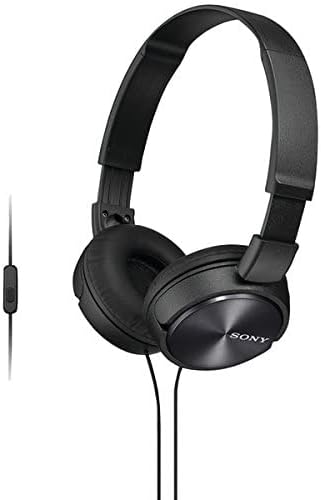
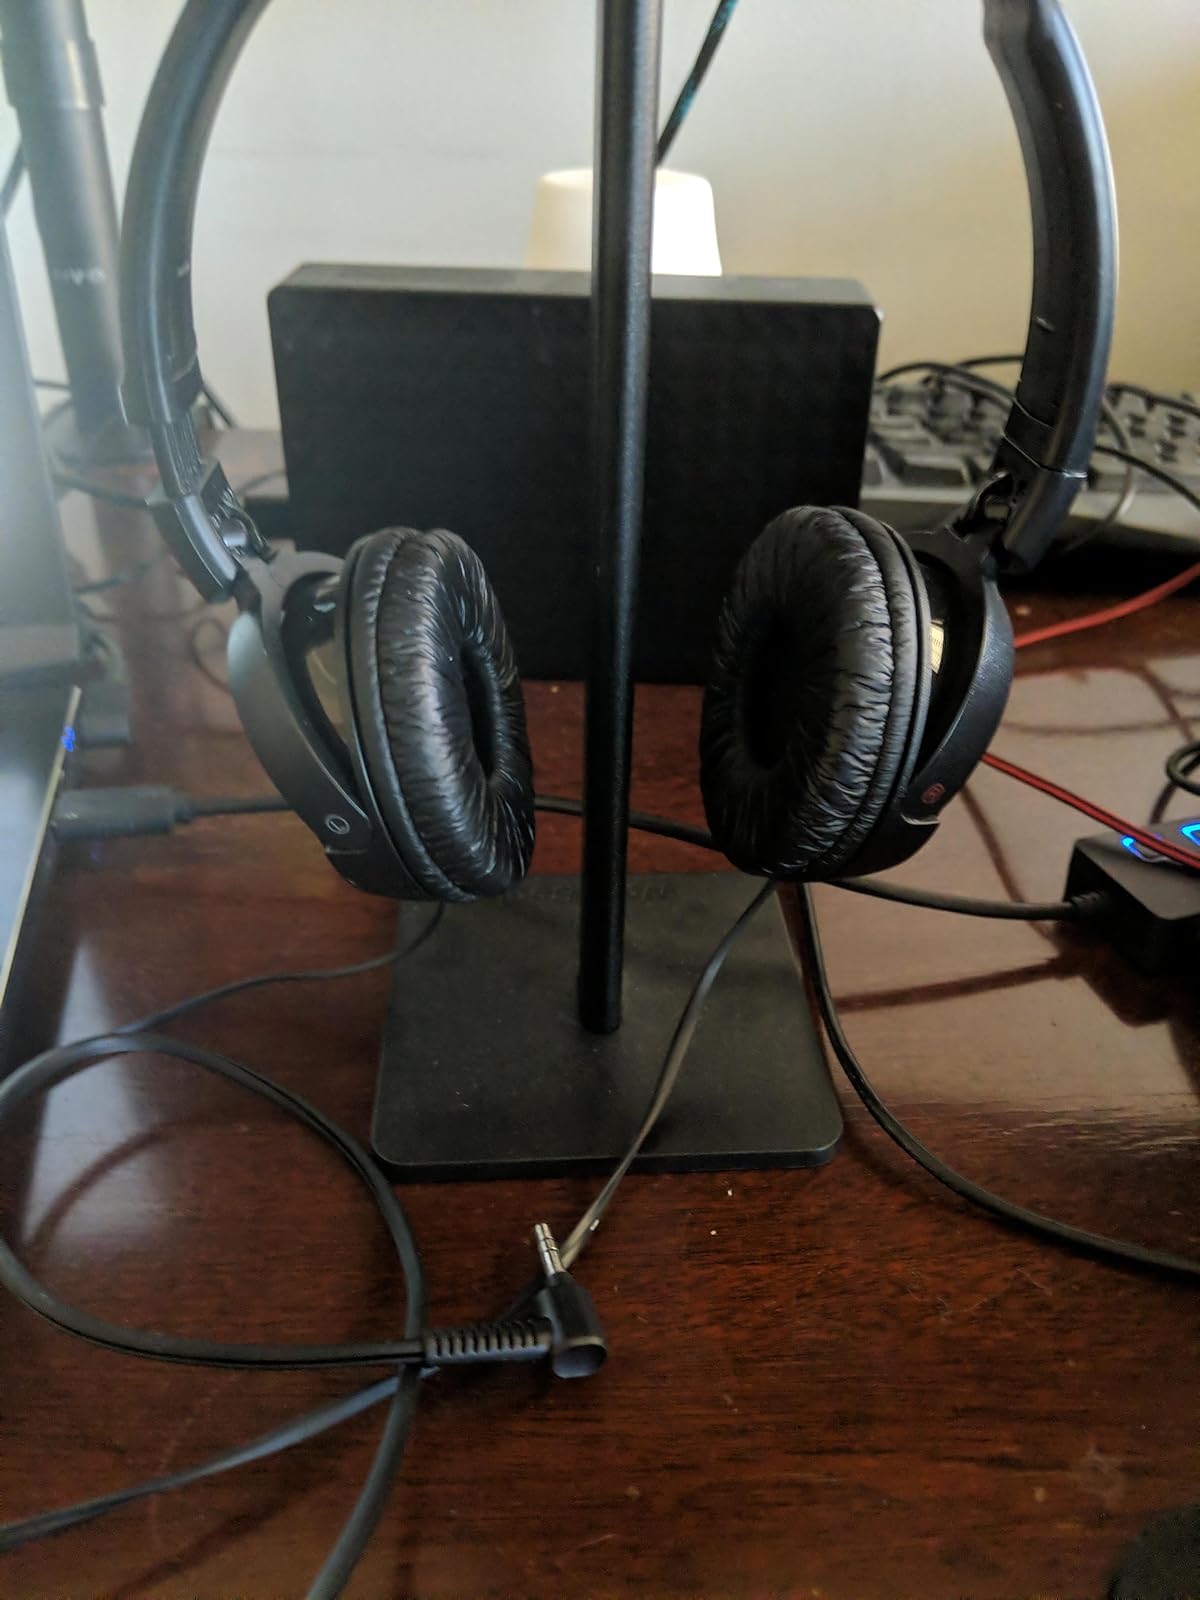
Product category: headphones
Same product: yes